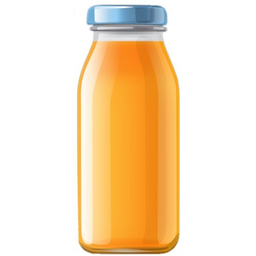
Label: glass